Unearth

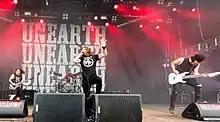
Performing at the 2016 Summer Breeze Festival, Germany

During fall 2014, Unearth released two tracks from their new album "Watchers of Rule", which was later released on October 28, 2014, via eOne Music and features 11 tracks on the regular edition and 13 tracks on the deluxe version.